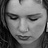
Emotion: sad